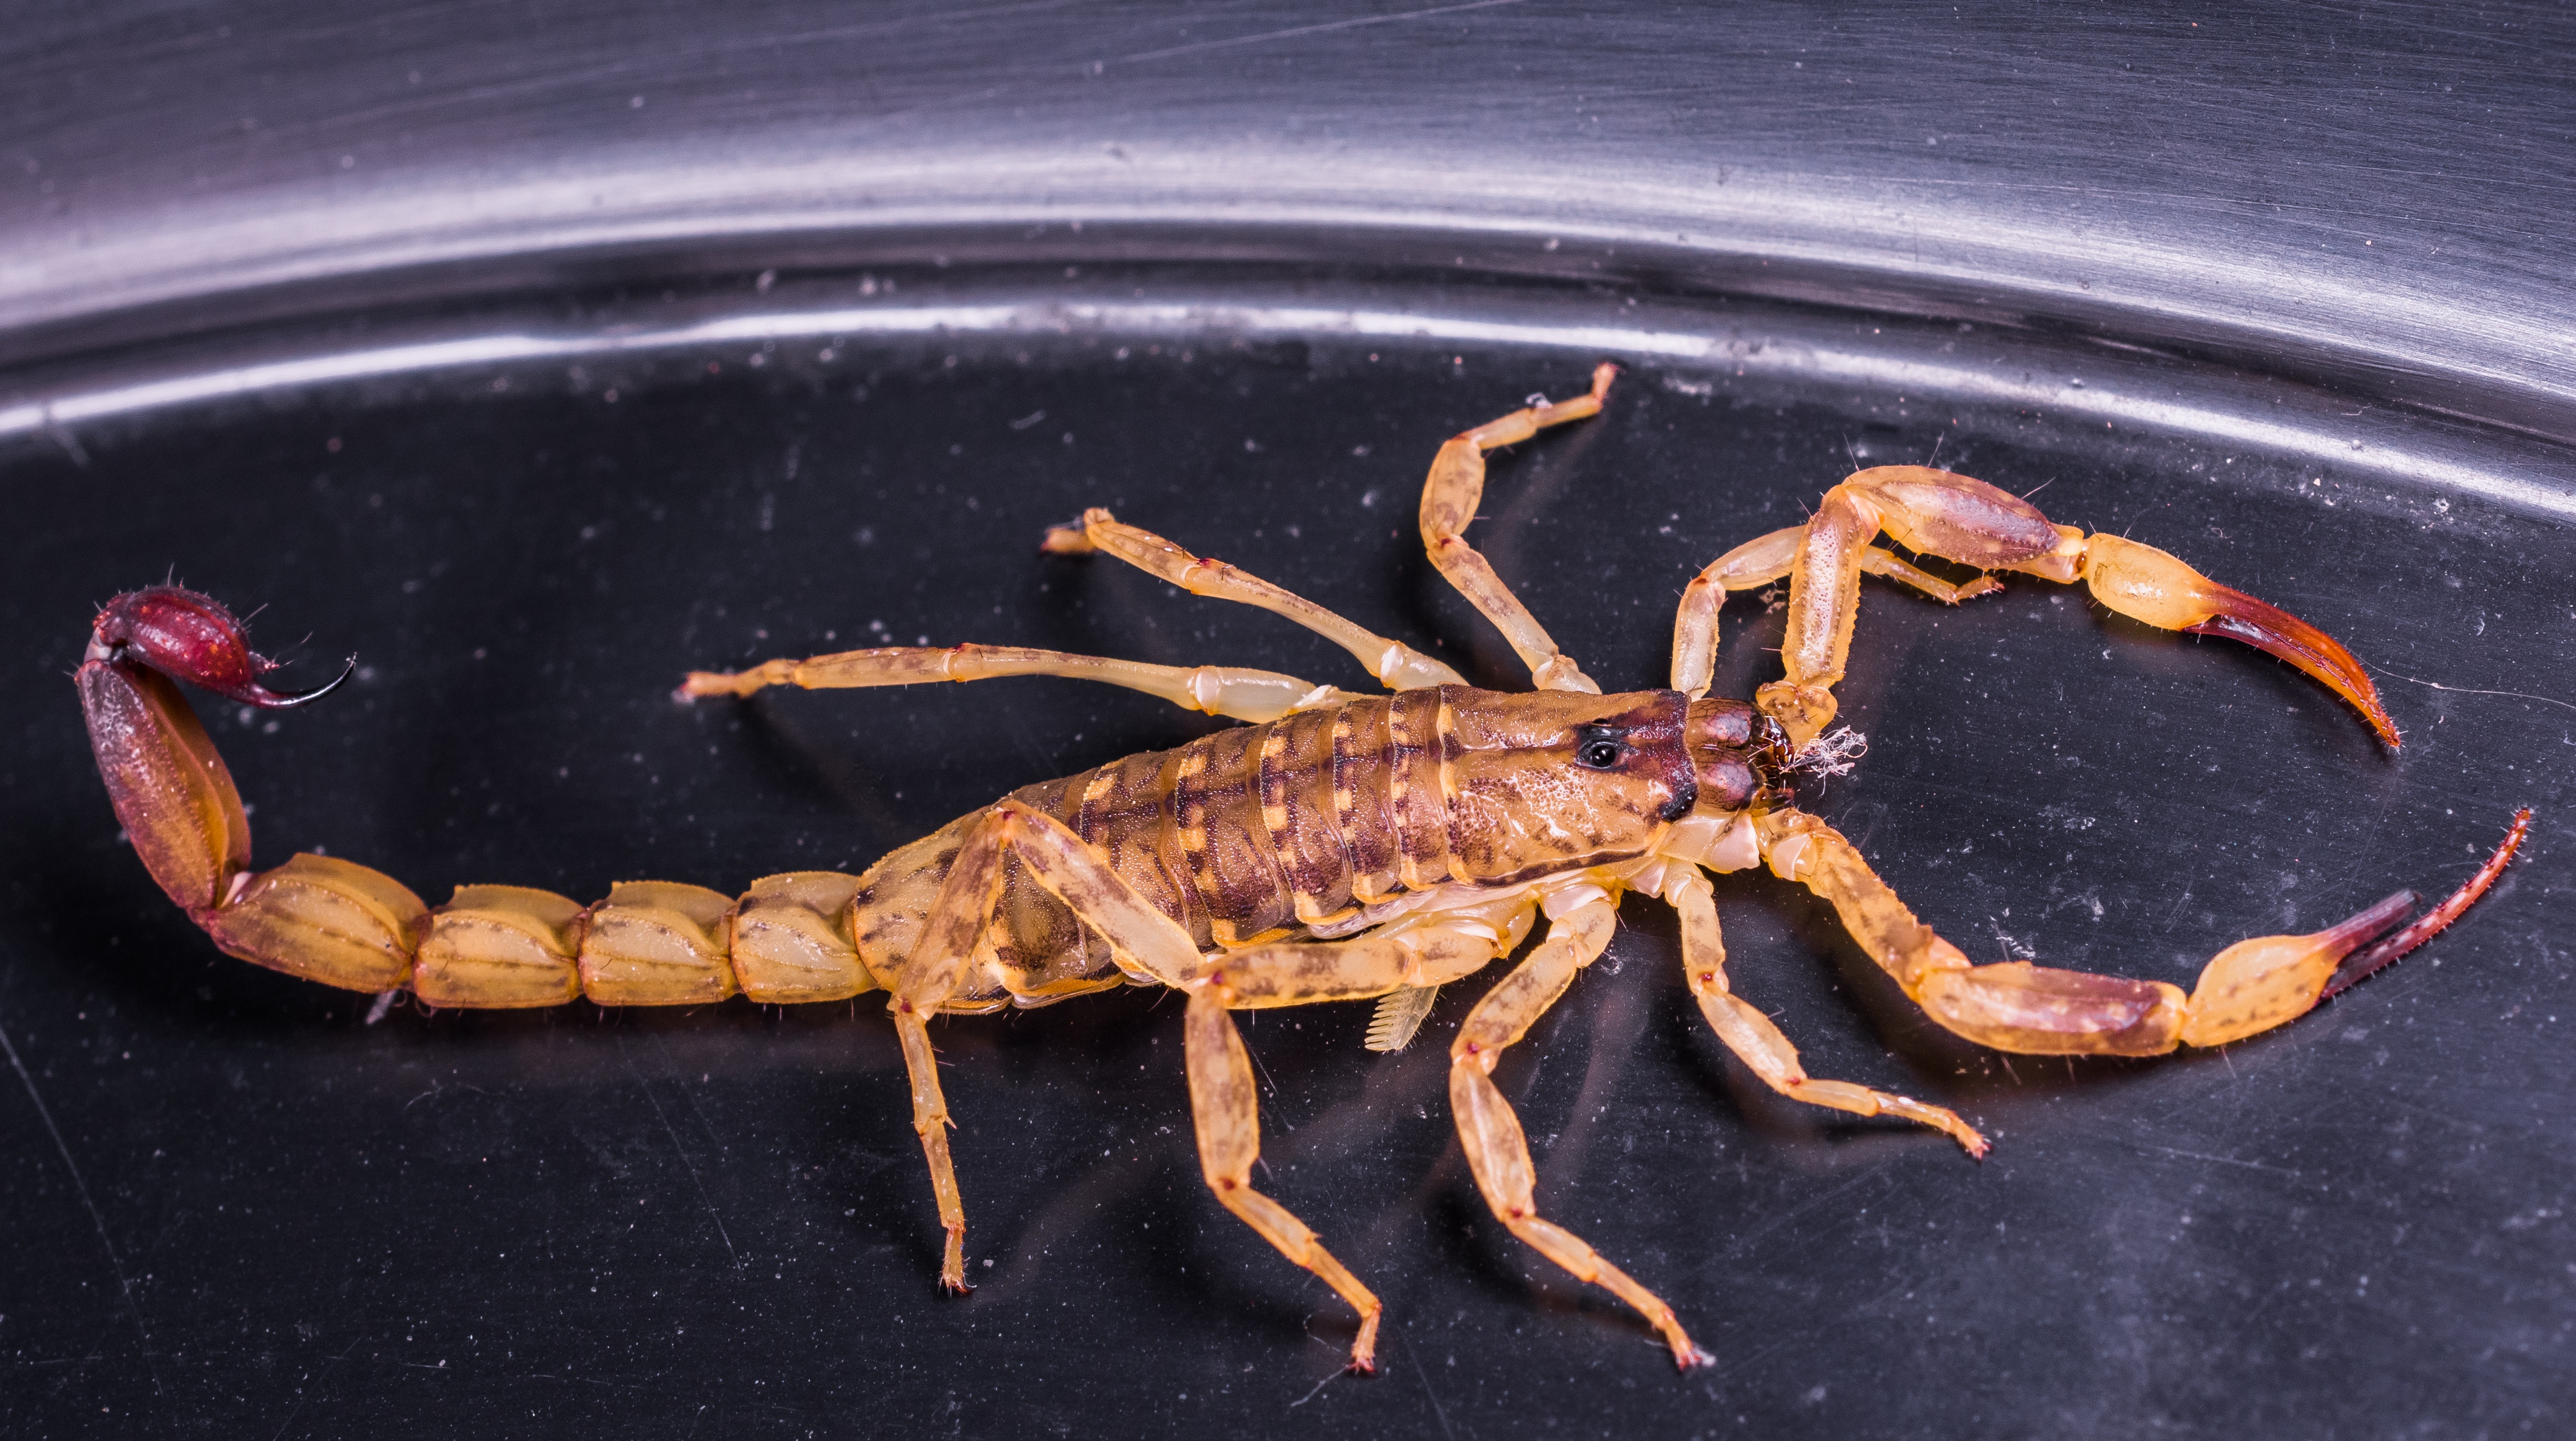
brown, fauna, invertebrate, toxic, scorpion, arachnid, scorpio, macro photography, arthropod